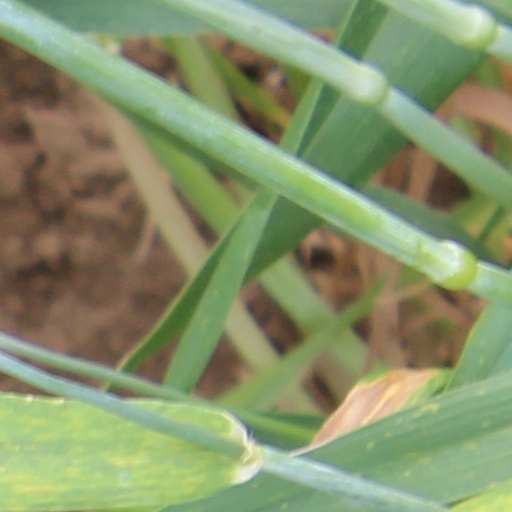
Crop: wheat